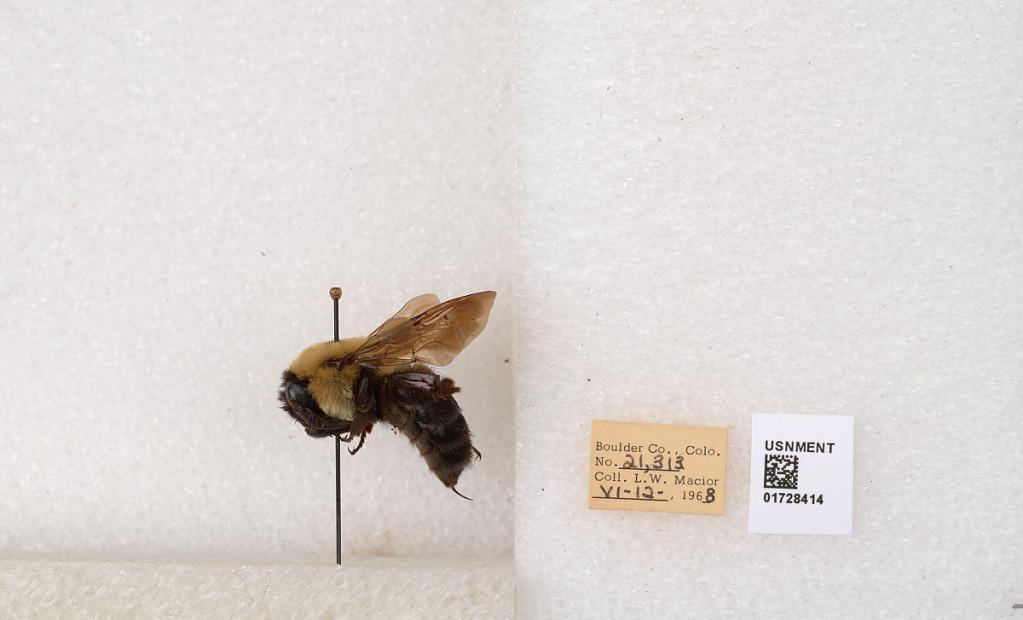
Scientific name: Bombus (Separatobombus) griseocollis (De Geer)
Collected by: L. Macior
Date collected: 1968-6-12
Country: United States
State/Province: Colorado
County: Boulder
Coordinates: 40.0925, -105.358